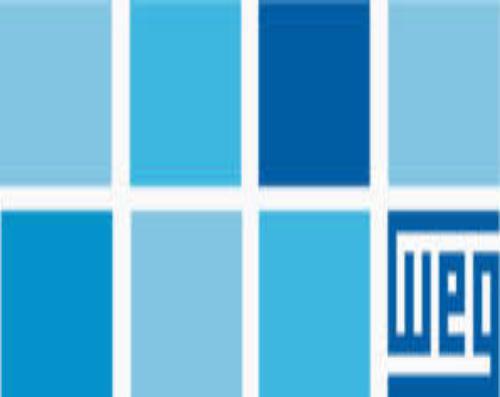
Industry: Others